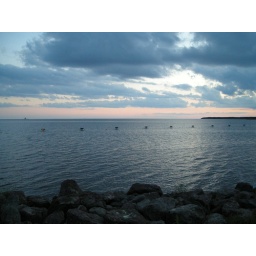
Sunset over Summerside's harbour/beach area. The black dots on the water are torches mounted on buoys.